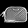
Label: Bag